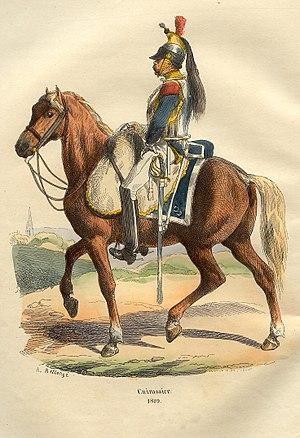
Étienne Marie Antoine Champion de Nansouty, né le 30 mai 1768 à Bordeaux dans l'actuel département de la Gironde et mort le 12 février 1815 à Paris, fut un général français de la Révolution et de l’Empire. Après avoir brillamment servi dans la cavalerie au cours des guerres révolutionnaires, il fut élevé au grade de général de division en 1803 et occupa par la suite des commandements importants lors des guerres napoléoniennes.
Le régiment de La Reine cavalerie est un régiment de cavalerie du Royaume de France créé en 1651.
Le régiment des Cuirassiers du Roi est un régiment de cavalerie du Royaume de France, puis de la République française et du Premier Empire, créé en 1665.
Le régiment du Dauphin cavalerie est un régiment de cavalerie du Royaume de France créé en 1668.
Le rôle du cheval durant les guerres napoléoniennes est indissociable des conquêtes de l'époque, à la fois au combat, pour les patrouilles et la reconnaissance, et comme soutien logistique. Pendant la guerre de la Sixième Coalition, l'épuisement de la cavalerie française et la perte de centres de production de chevaux par ses alliés pour la fournir contribuent de manière significative à la défaite progressive de la France et à la chute du Premier Empire.
Le régiment Royal-Pologne cavalerie est un régiment de cavalerie du Royaume de France créé en 1672.
Un cuirassier est un cavalier militaire lourdement équipé et armé. Les cuirassiers étaient protégés par une cuirasse, ce qui leur a donné leur nom. La première mention du terme de cuirassiers remonte à 1484 en référence à une unité autrichienne d'une centaine d'hommes servant au sein de l'armée de l'empereur Maximilien Iᵉʳ. Les cuirassiers firent leur première apparition en France en 1665.
Le 12ᵉ régiment de cuirassiers est un régiment français formé sous l'Ancien Régime. Il se distingua pendant les guerres de la Révolution et de l'Empire notamment aux batailles d'Austerlitz, Iéna et de la Moskowa. Après avoir longtemps tenu garnison à Tübingen, en Allemagne, il partage ensuite ses Quartiers avec le 53ᵉ Régiment d'Artillerie puis en 1978 avec le 34ᵉ Régiment d'Artillerie à Müllheim. En 1994, il est amalgamé avec le 6ᵉ régiment de cuirassiers pour former le 6ᵉ-12ᵉ régiment de cuirassiers, basé à Olivet dans le Loiret. En 2009, à la dissolution du groupe d'escadrons 6ᵉ cuirassiers, il y eut une réorganisation du régiment à 60 chars et le maintien des traditions du 12ᵉ cuirassiers.